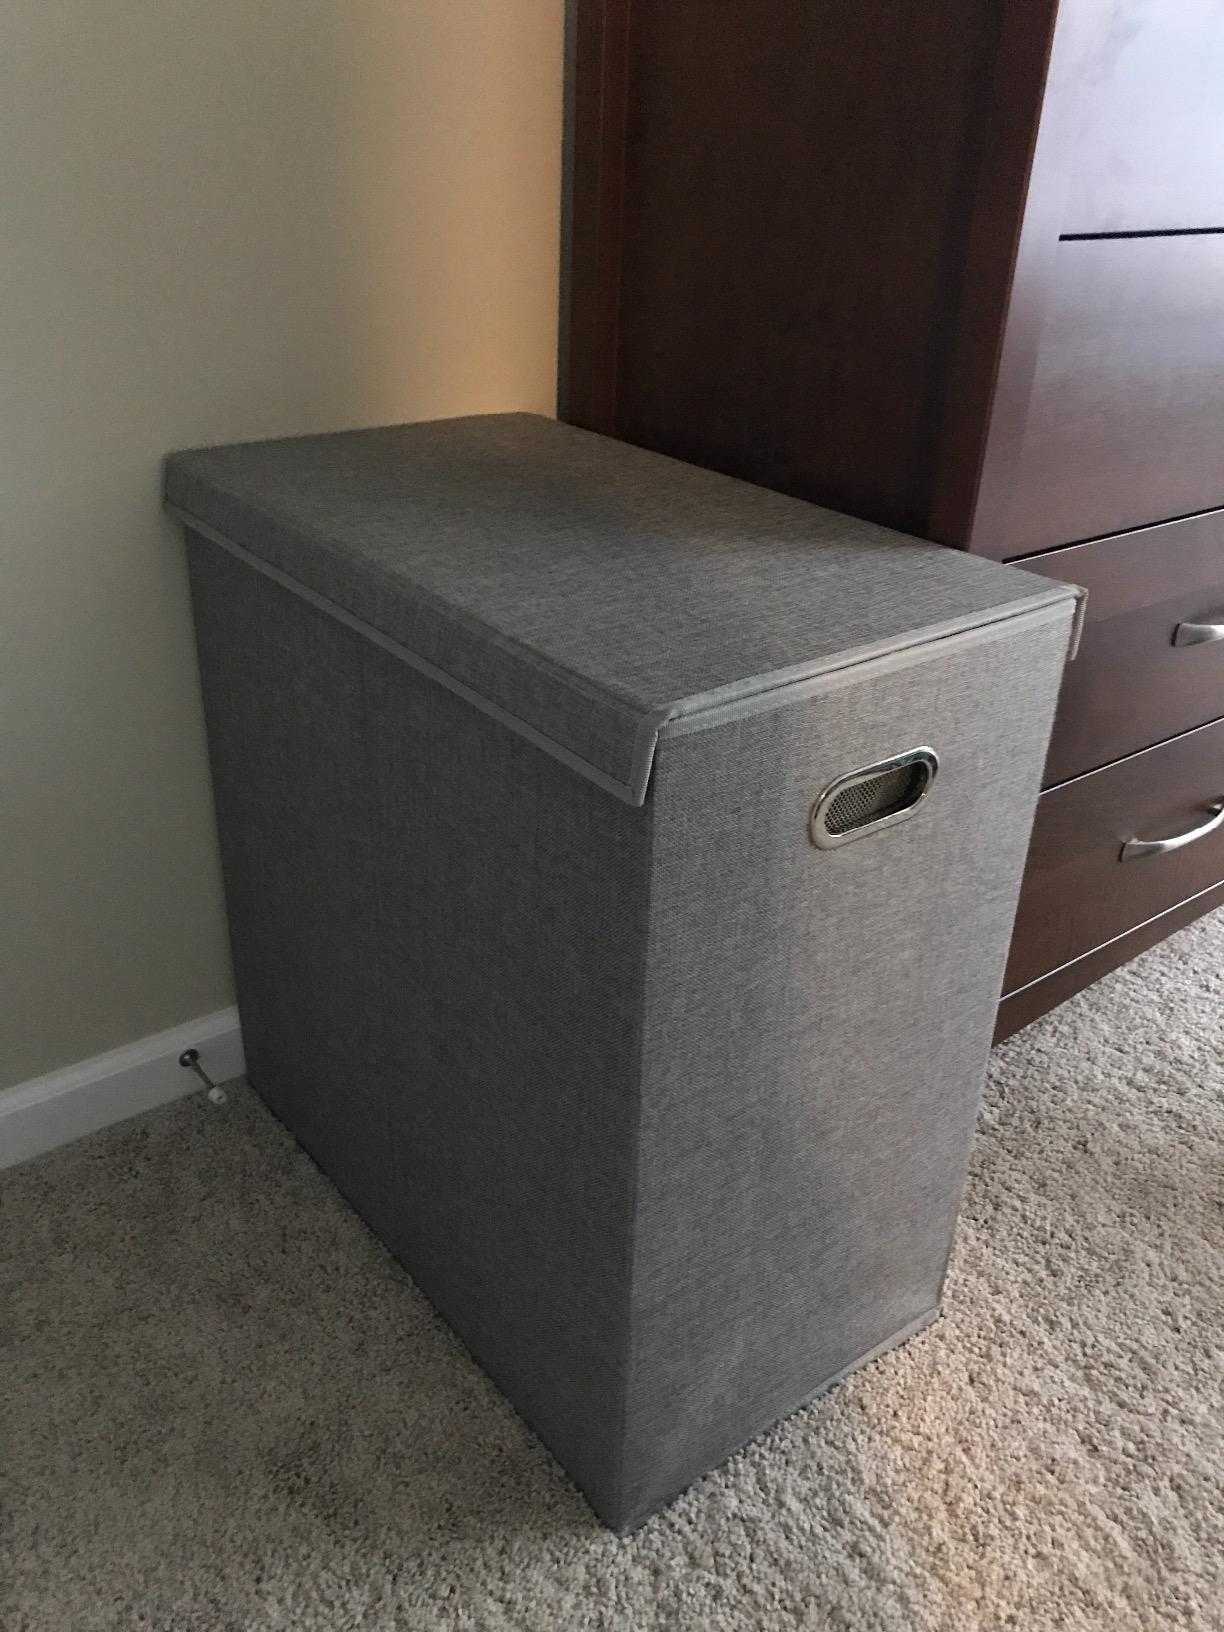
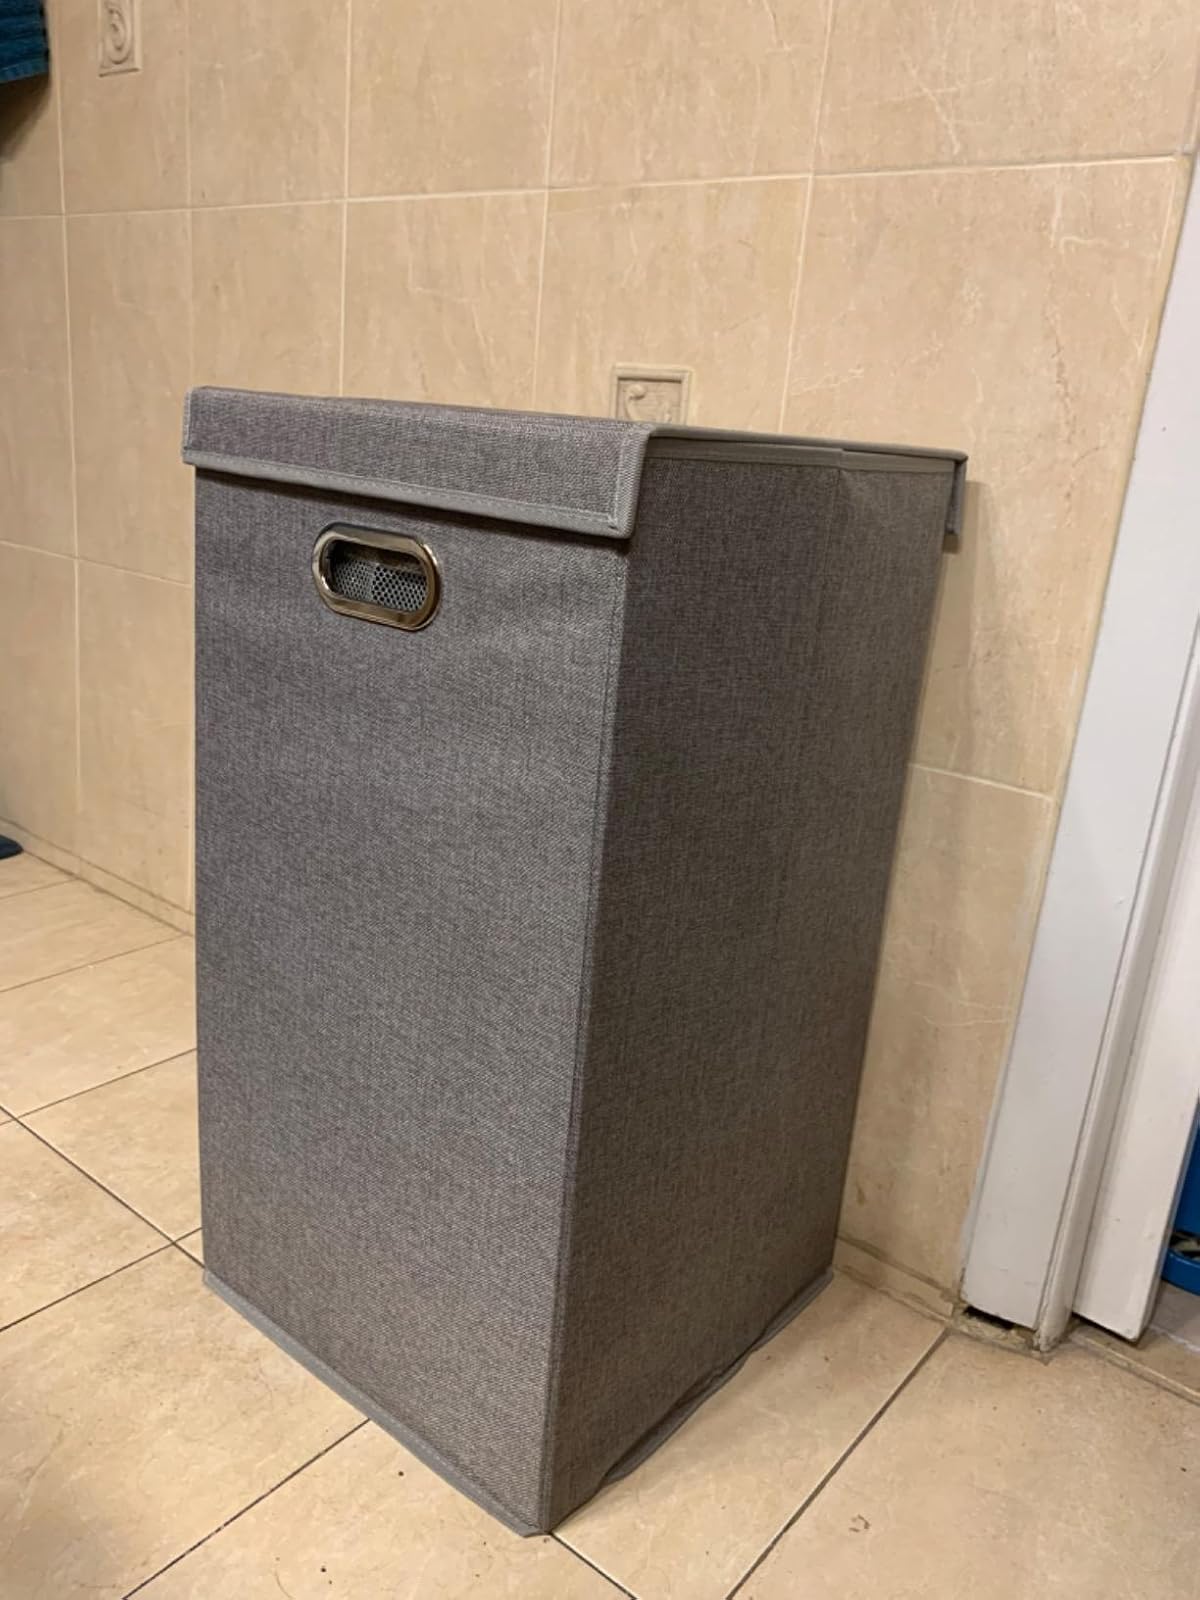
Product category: items_hamper
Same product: no